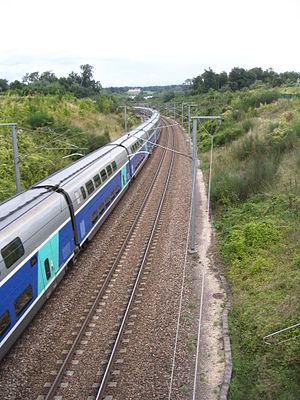
Un TGV se dirigeant vers Paris, sur la LGV Interconnexion Est (branche ouest annexée par la LGV Sud-Est), à Villecresnes, Val-de-Marne, France. La photo regarde vers Paris. Camera location48°
iDTGV est une ancienne filiale de droit privé du groupe SNCF créée en 2004 et vendant — uniquement par Internet — des voyages en TGV, sous l'appellation iDTGV. En 2015, iDTGV assure une trentaine de voyages par jour.